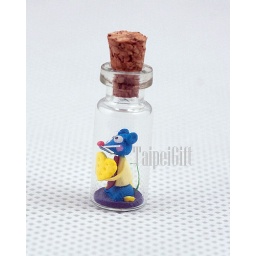
Courtship rat paper clay in bottle vial ooak miniature